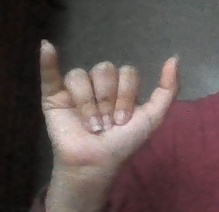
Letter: ya